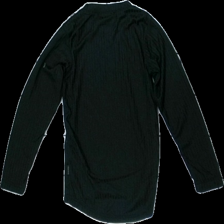
View: back
Type: Top
Category: Children
Brand: Not in the list
Brand text on label: Chinook
Colors: Black
Material: 100% polyester
Pattern: Other
Cut: C-collar
Size: 122
Season: All
Damage: nopprigt
Damage location: top center
Damage 2: nopprigt
Damage 2 location: middle center
Damage 3: nopprigt
Damage 3 location: bottom center
Price range: <50
Recommended usage: Recycle
Description: underställ tröja